Cambridge Association

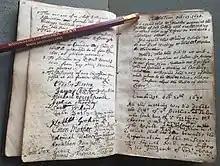
When they joined, ministers signed the book.

The record-book suggests Charles Morton and Cotton Mather were the two important founding members of the group. Together with the bylaws, the two men's names give the appearance of sharing the same ink, and at the first (or second) organizational pre-meeting, on October 13, 1690, Cotton Mather is listed as the one who will tell Harvard that the group will have their first "official" meeting in the library a week later, on October 20. Charles Morton was the most senior and placed his name at the top and Cotton Mather signed lower, perhaps leaving space in between for other designated members to sign in order of seniority, including James Allen (Boston First Church), Michael Wigglesworth (HU 1651), Joshua Moodey (H.U. 1653), Samuel Willard (HU 1659, Boston South Church), John Bailey, and Nathaniel Gookin (HU 1675, d. Aug 15, 1692). Four of these men -- Morton, Allen, Moodey, and Willard-- had also signed an introduction to Cotton Mather's book "Memorable Providences" the year before in 1689.